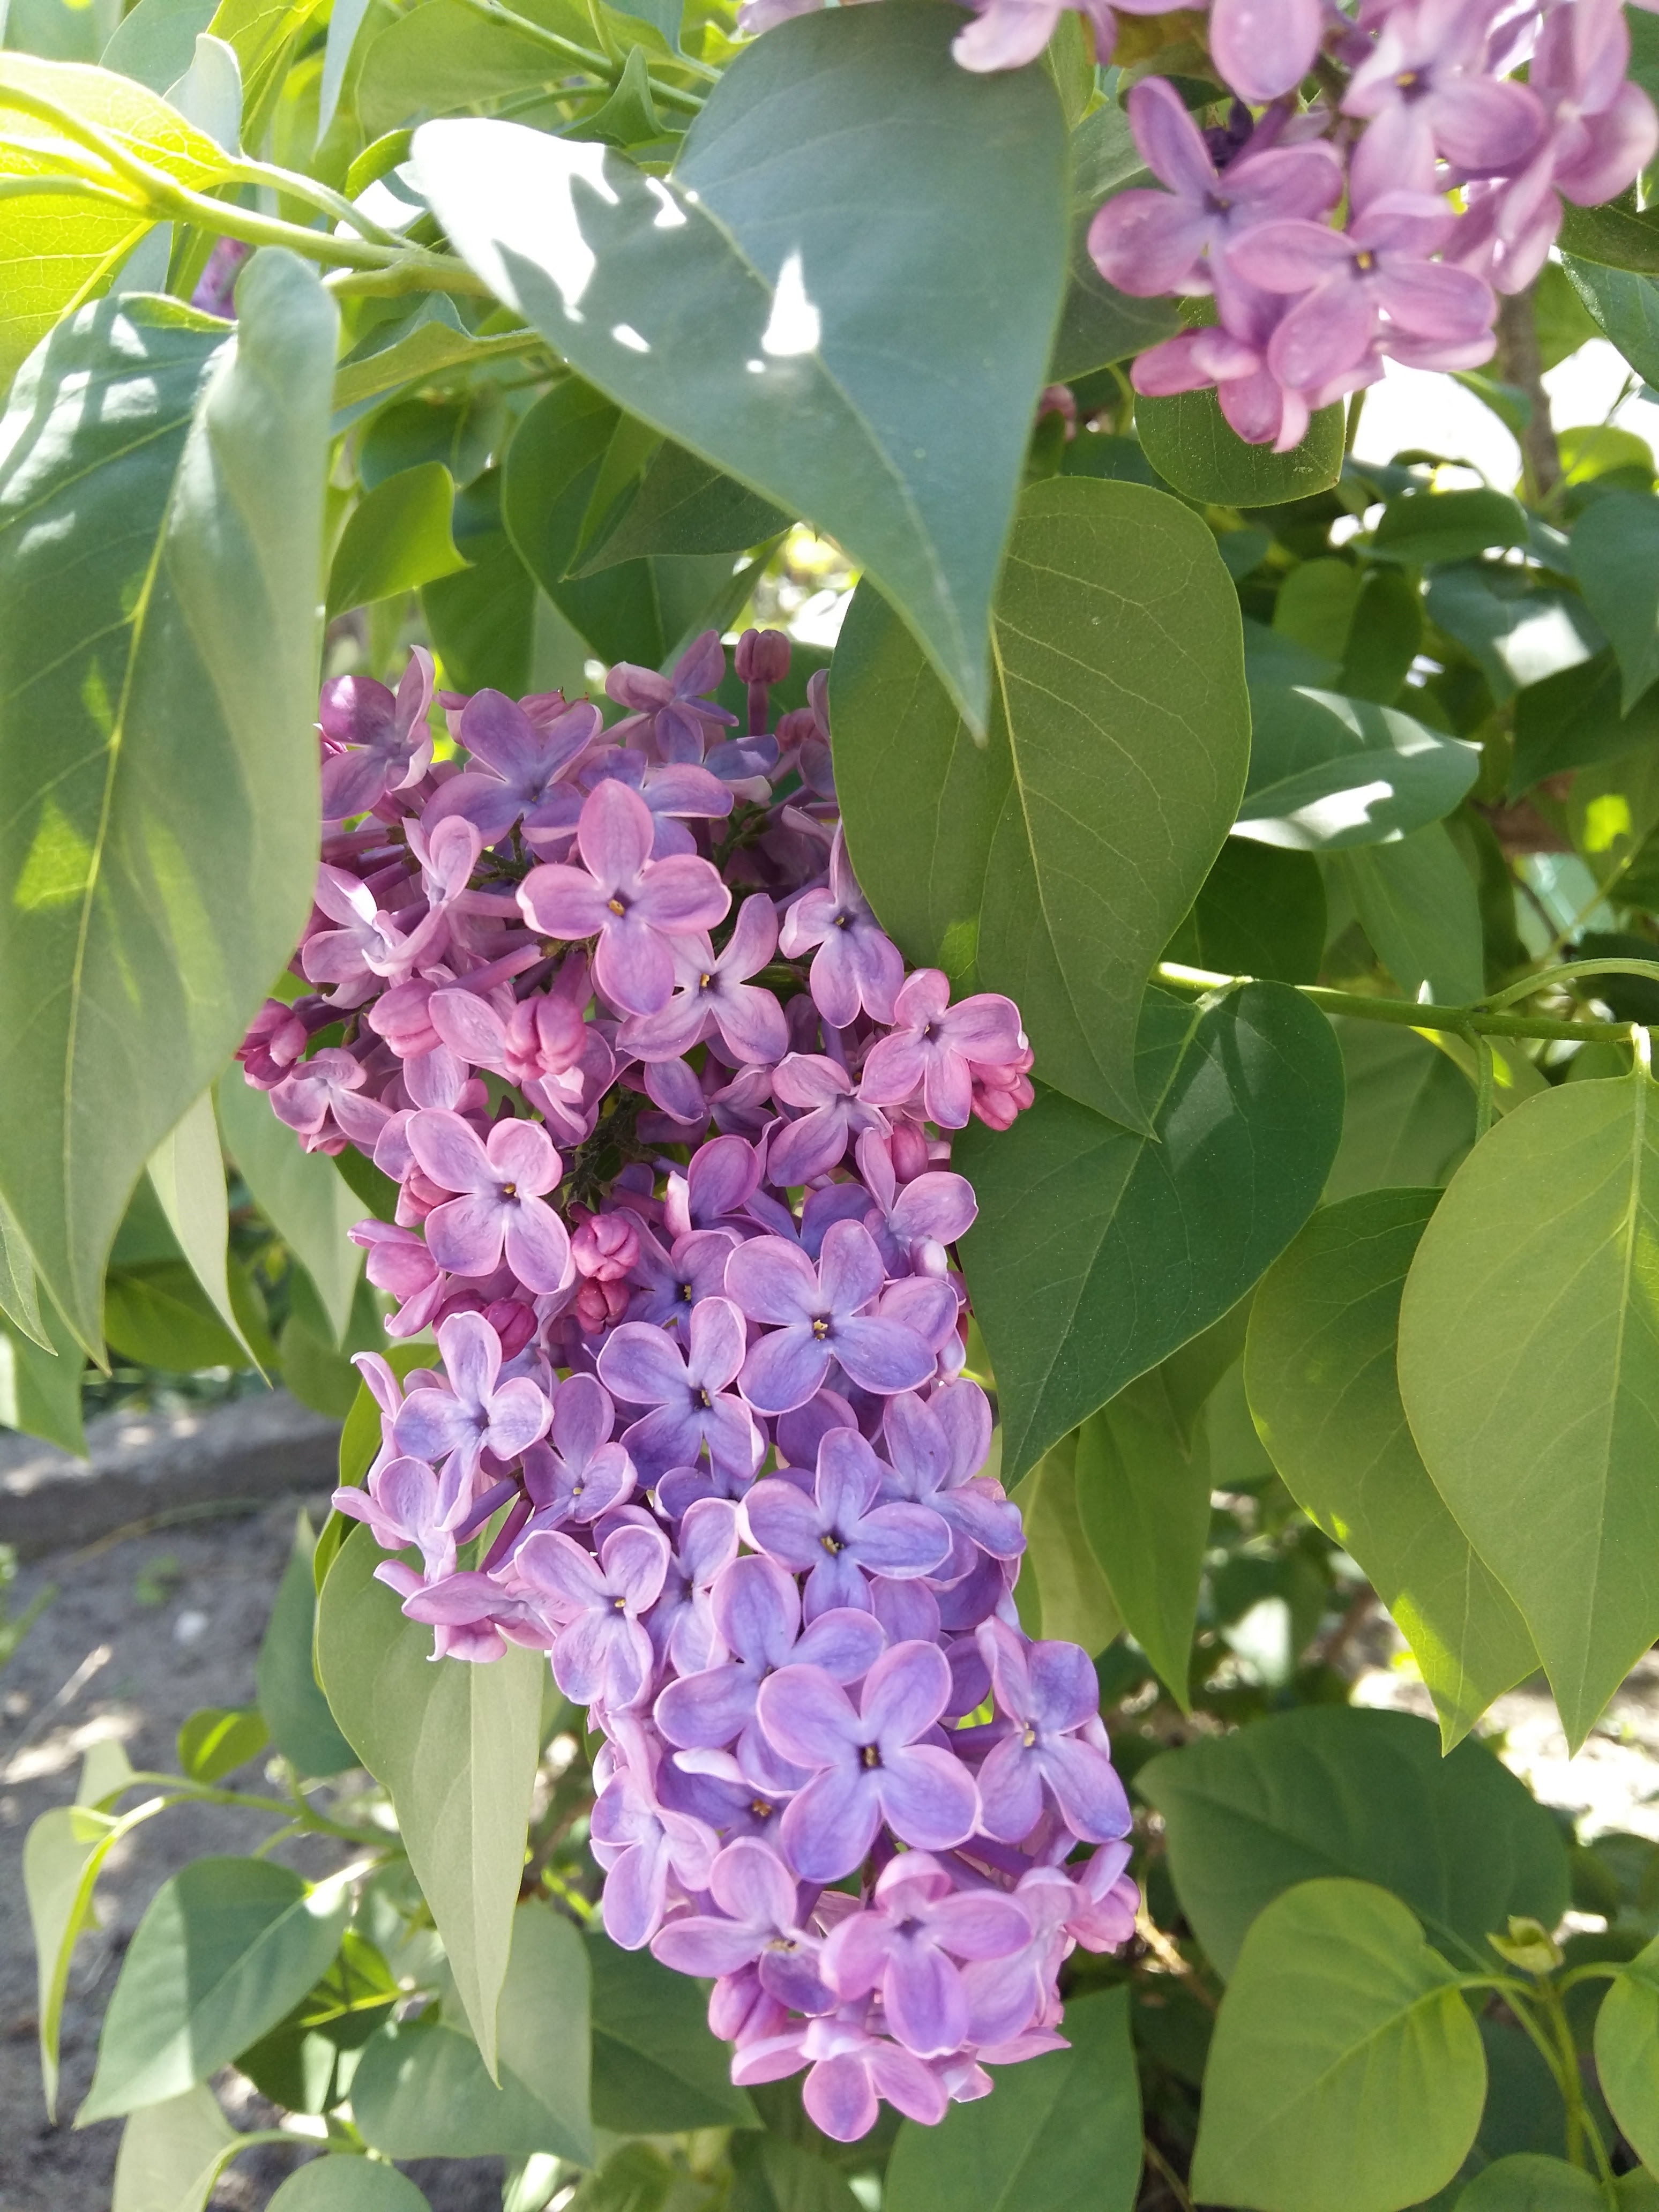
nature, blossom, plant, flower, spring, botany, garden, flora, hydrangea, flowers, lilac, flowering plant, land plant